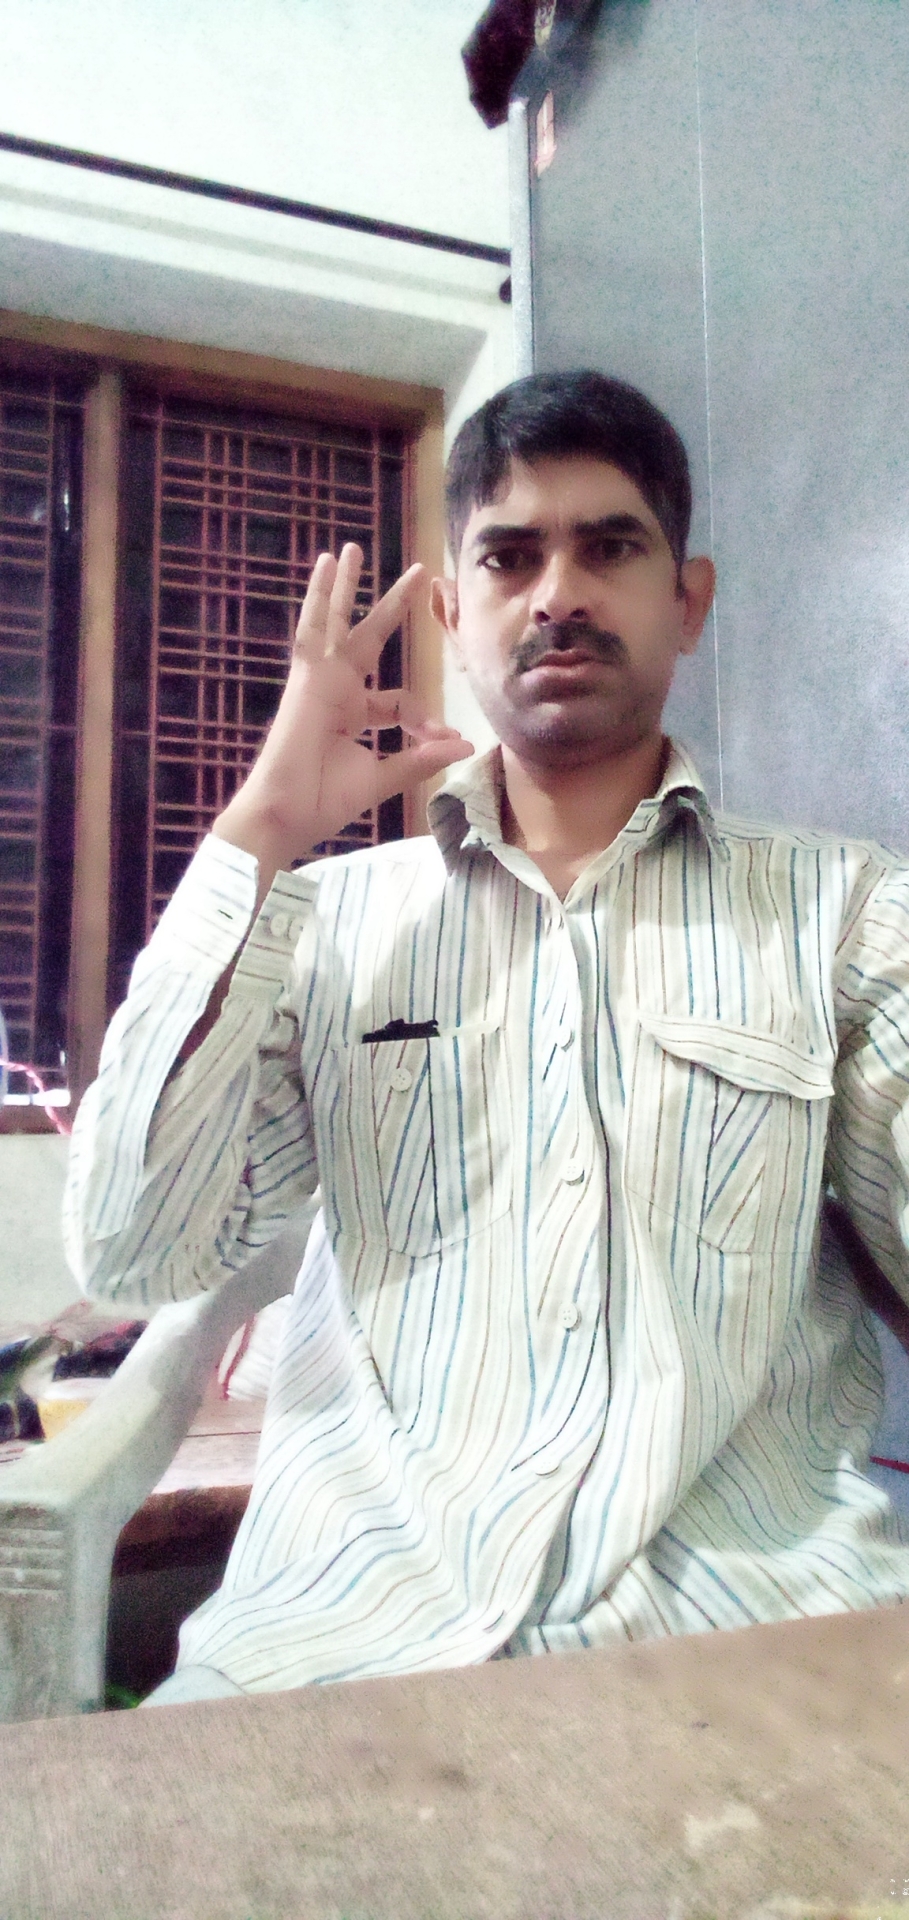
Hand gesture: ok